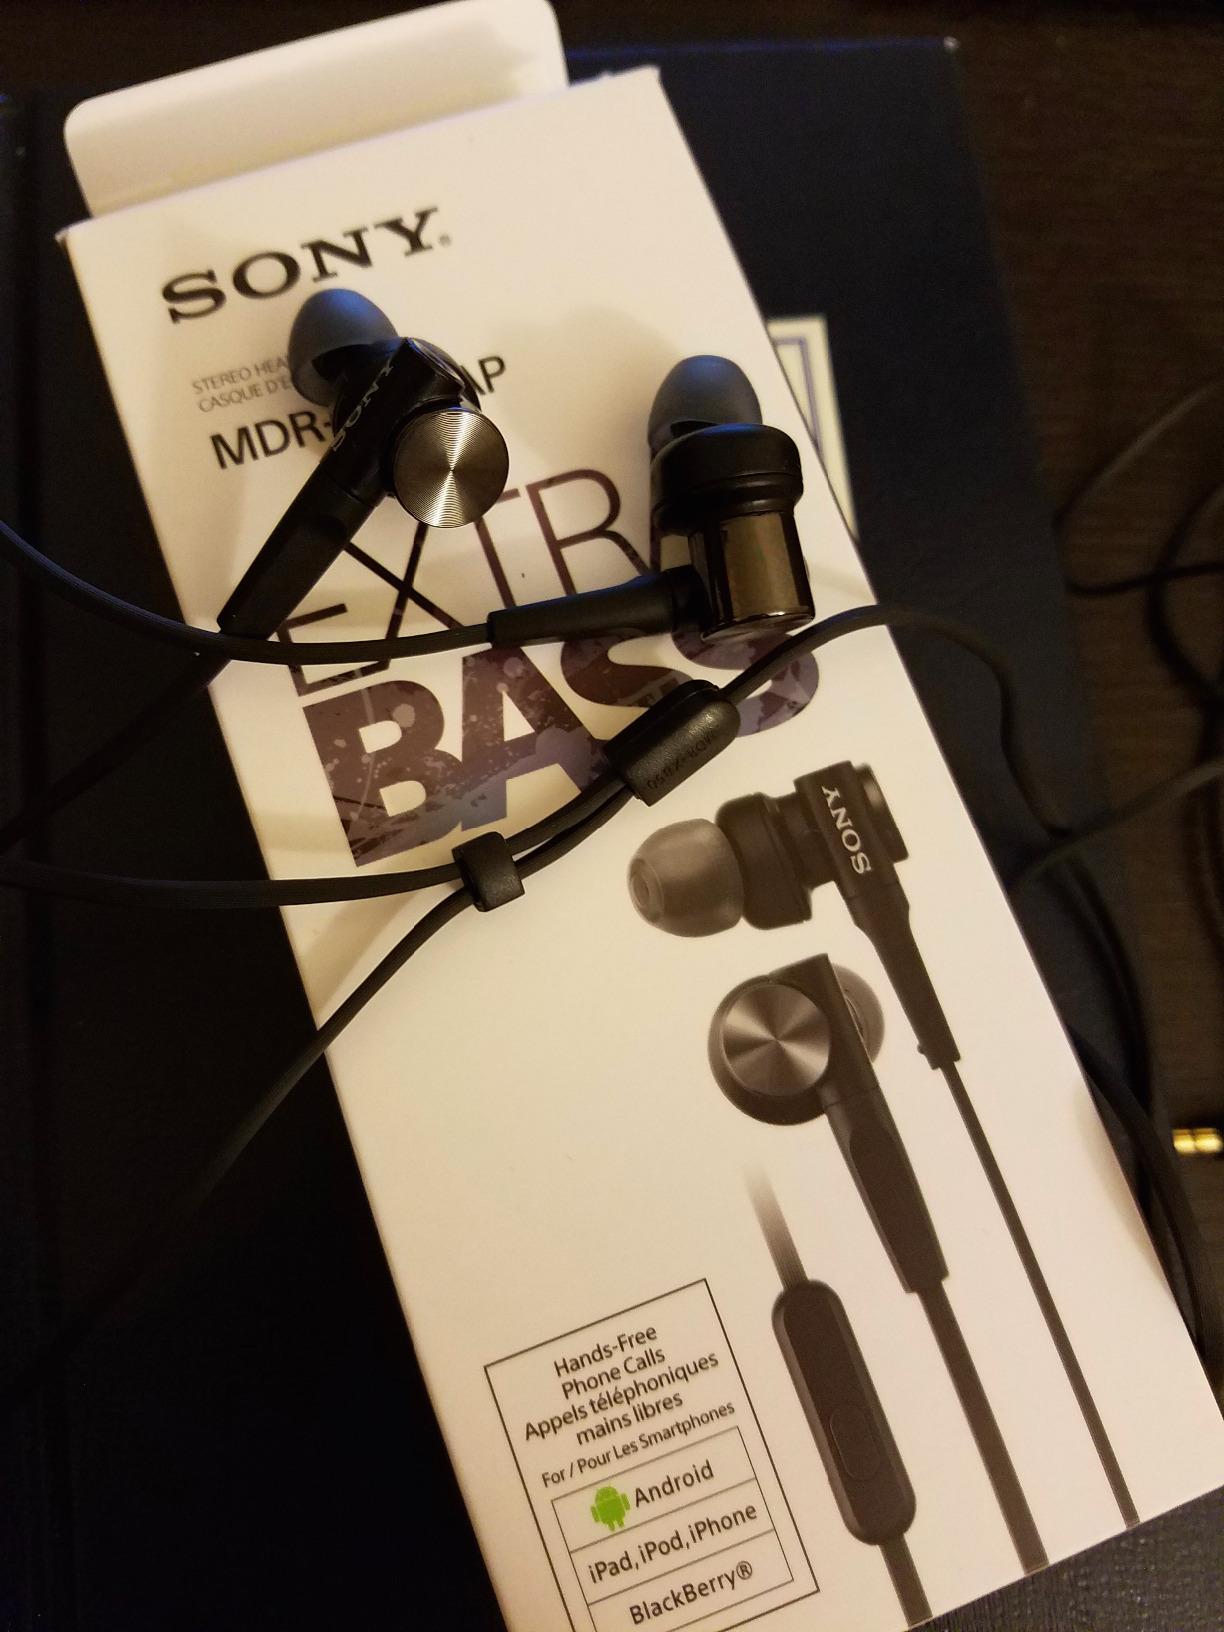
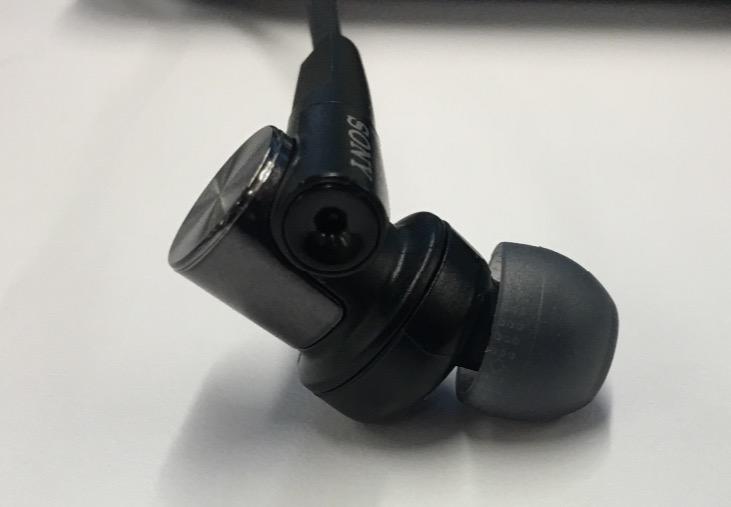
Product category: headphones
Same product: yes